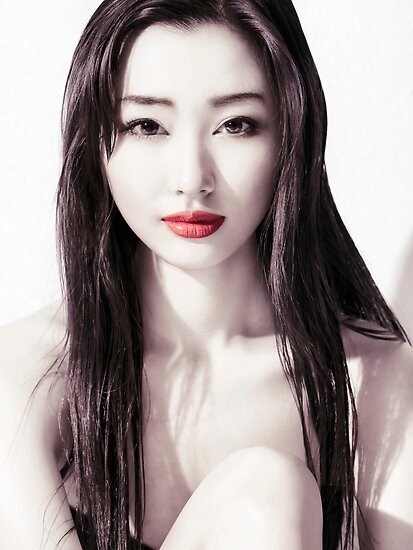
Gender: women